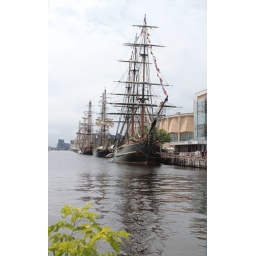
Just another shot of the ships in port for the tall ship festival with the Bounty leading the way!